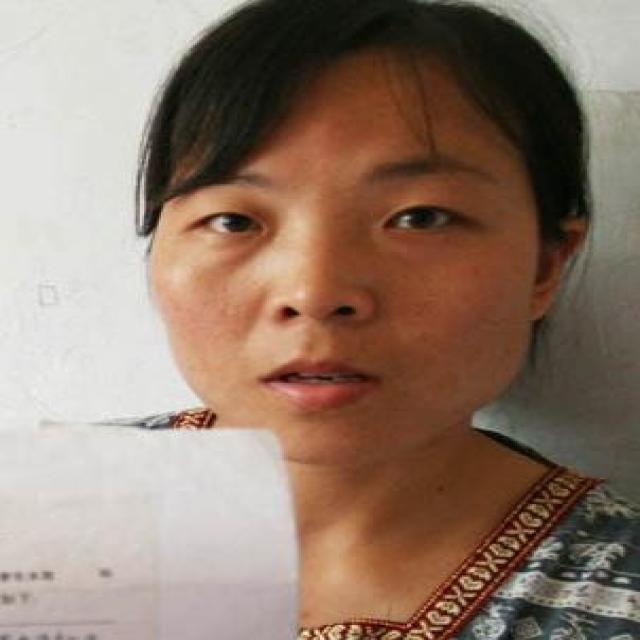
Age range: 21-44